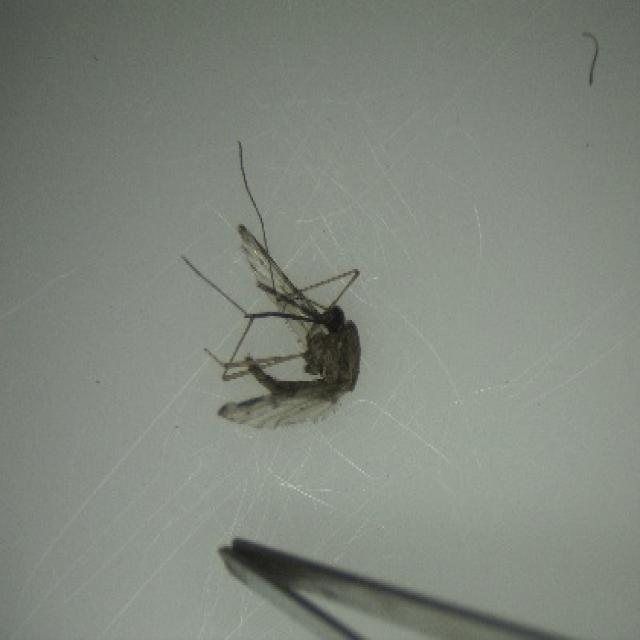
Species: anopheles_sinensis